Ragini MMS 2

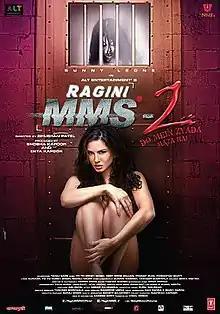
Theatrical release poster

Ragini MMS 2 is a 2014 Indian erotic horror thriller film directed by Bhushan Patel and co-produced by Jayasinh Gupta and Sunil Maurya Pradhaan under Balaji Motion Pictures and ALT Entertainment. The movie is the sequel to the 2011 horror movie "Ragini MMS". "Ragini MMS 2" features Sunny Leone and Saahil Prem in lead roles in a continuation of the plot from the prequel. Unlike the first film, the movie is not shot in found footage format. The film received an A certificate. The film was a major commercial success, being declared a hit at the box office, and catapulting Sunny as a mainstream actress.